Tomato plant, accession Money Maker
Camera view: bottom (45 deg); turntable rotation: 150 degrees
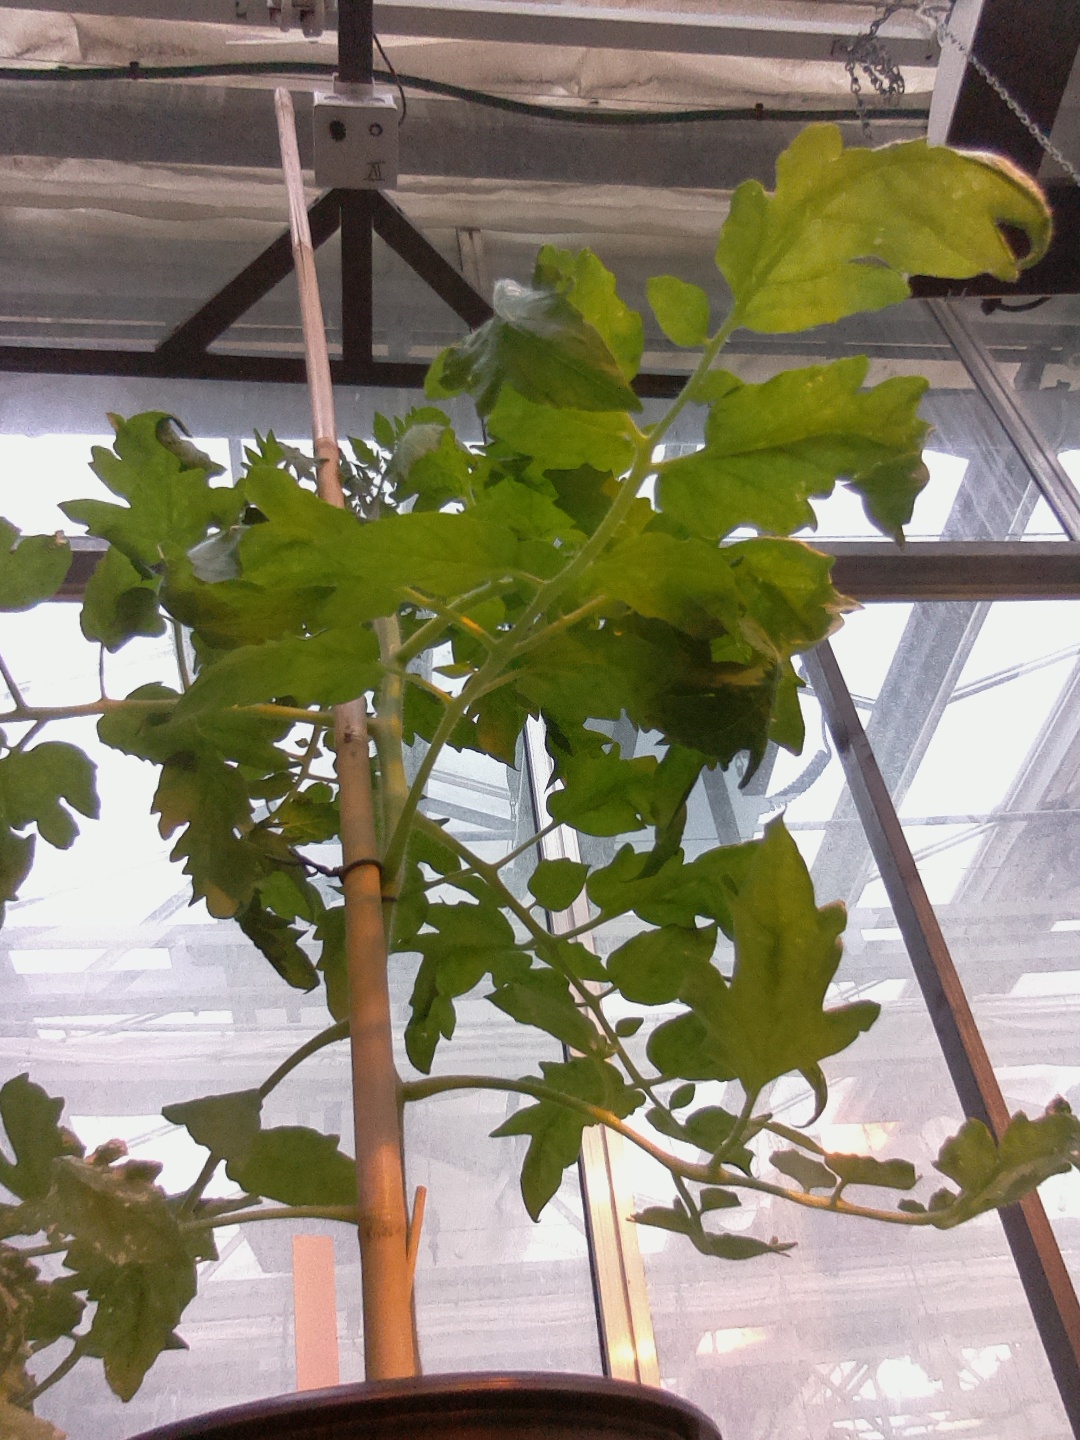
BBCH growth stage 60: First flowers open